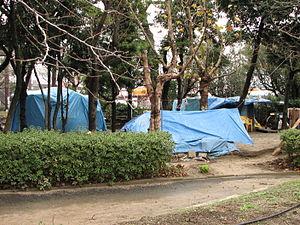
L'habitat japonais a conservé certains éléments traditionnels japonais : maisons en bois, pièces en tatami, parois en papier, vestibules, qui sont souvent mélangés aux éléments plus modernes : immeubles en béton armé et constructions aux normes parasismiques.